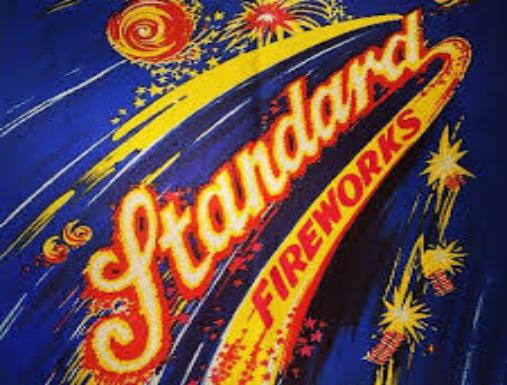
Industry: Leisure